Grant Road (South Mumbai, India)

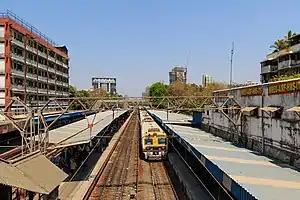
The Grant Road railway station on the Western Railway Line

Grant Road (named after Sir Robert Grant, the Governor of Bombay between 1835 and 1839, formally Maulana Shaukatali Road) is a locality in South Mumbai.